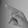
ASL letter: P